Sandler Center for the Performing Arts

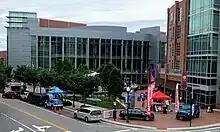
Sandler Center Street View

In 2001, the Virginia Beach City Council began plans to build its own cultural center. The Council began plans to replace the 1000-seat Pavilion Theatre. More than 300 workers and 35 subcontractors had a hand in the construction.